Clepsicosma

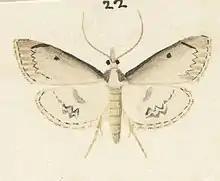
Illustration of "C. irida" by Hudson.

The genus and species were described by Edward Meyrick in 1888 using one female specimen collected in December in the Waitākere Ranges in the Auckland District. George Hudson discussed and illustrated this species in his 1928 book "The butterflies and moths of New Zealand". The female holotype specimen is held at the Natural History Museum, London. The epithet "iridia" derives from the Roman goddess of rainbows, Iris. The name refers to the wavy line of iridescent scales on the forewing of this species.